Hans Henrich Maschmann

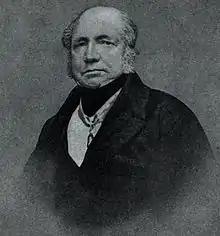

Hans Henrich Maschmann (6 May 1775 – 19 November 1860) was a Norwegian pharmacist who was central to the effort to provide the country with medicines during the Napoleonic Wars.